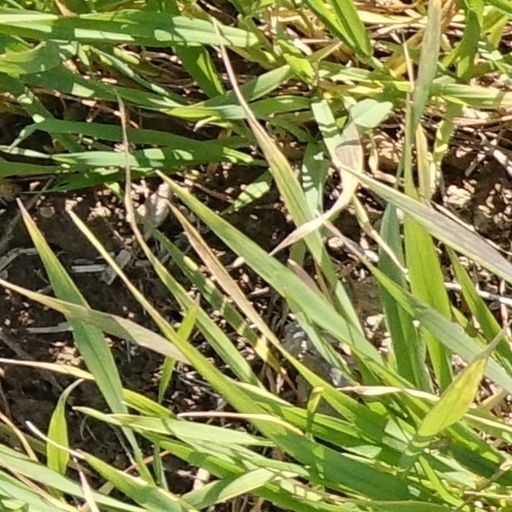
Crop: wheat